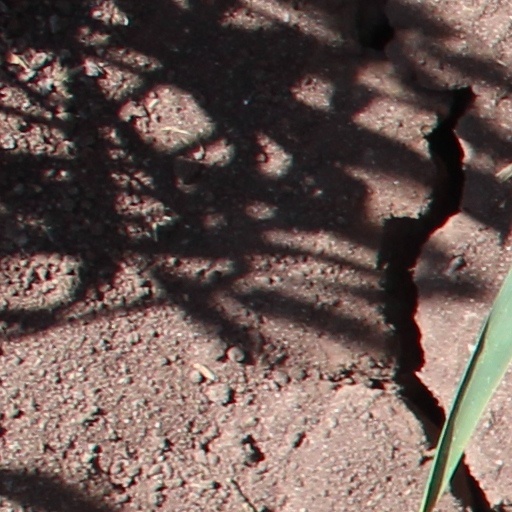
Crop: wheat